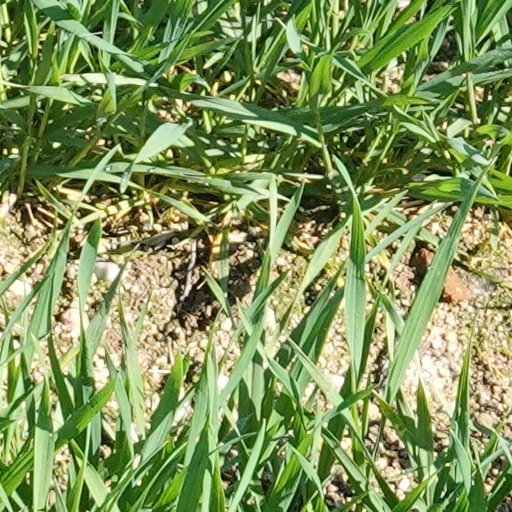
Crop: wheat